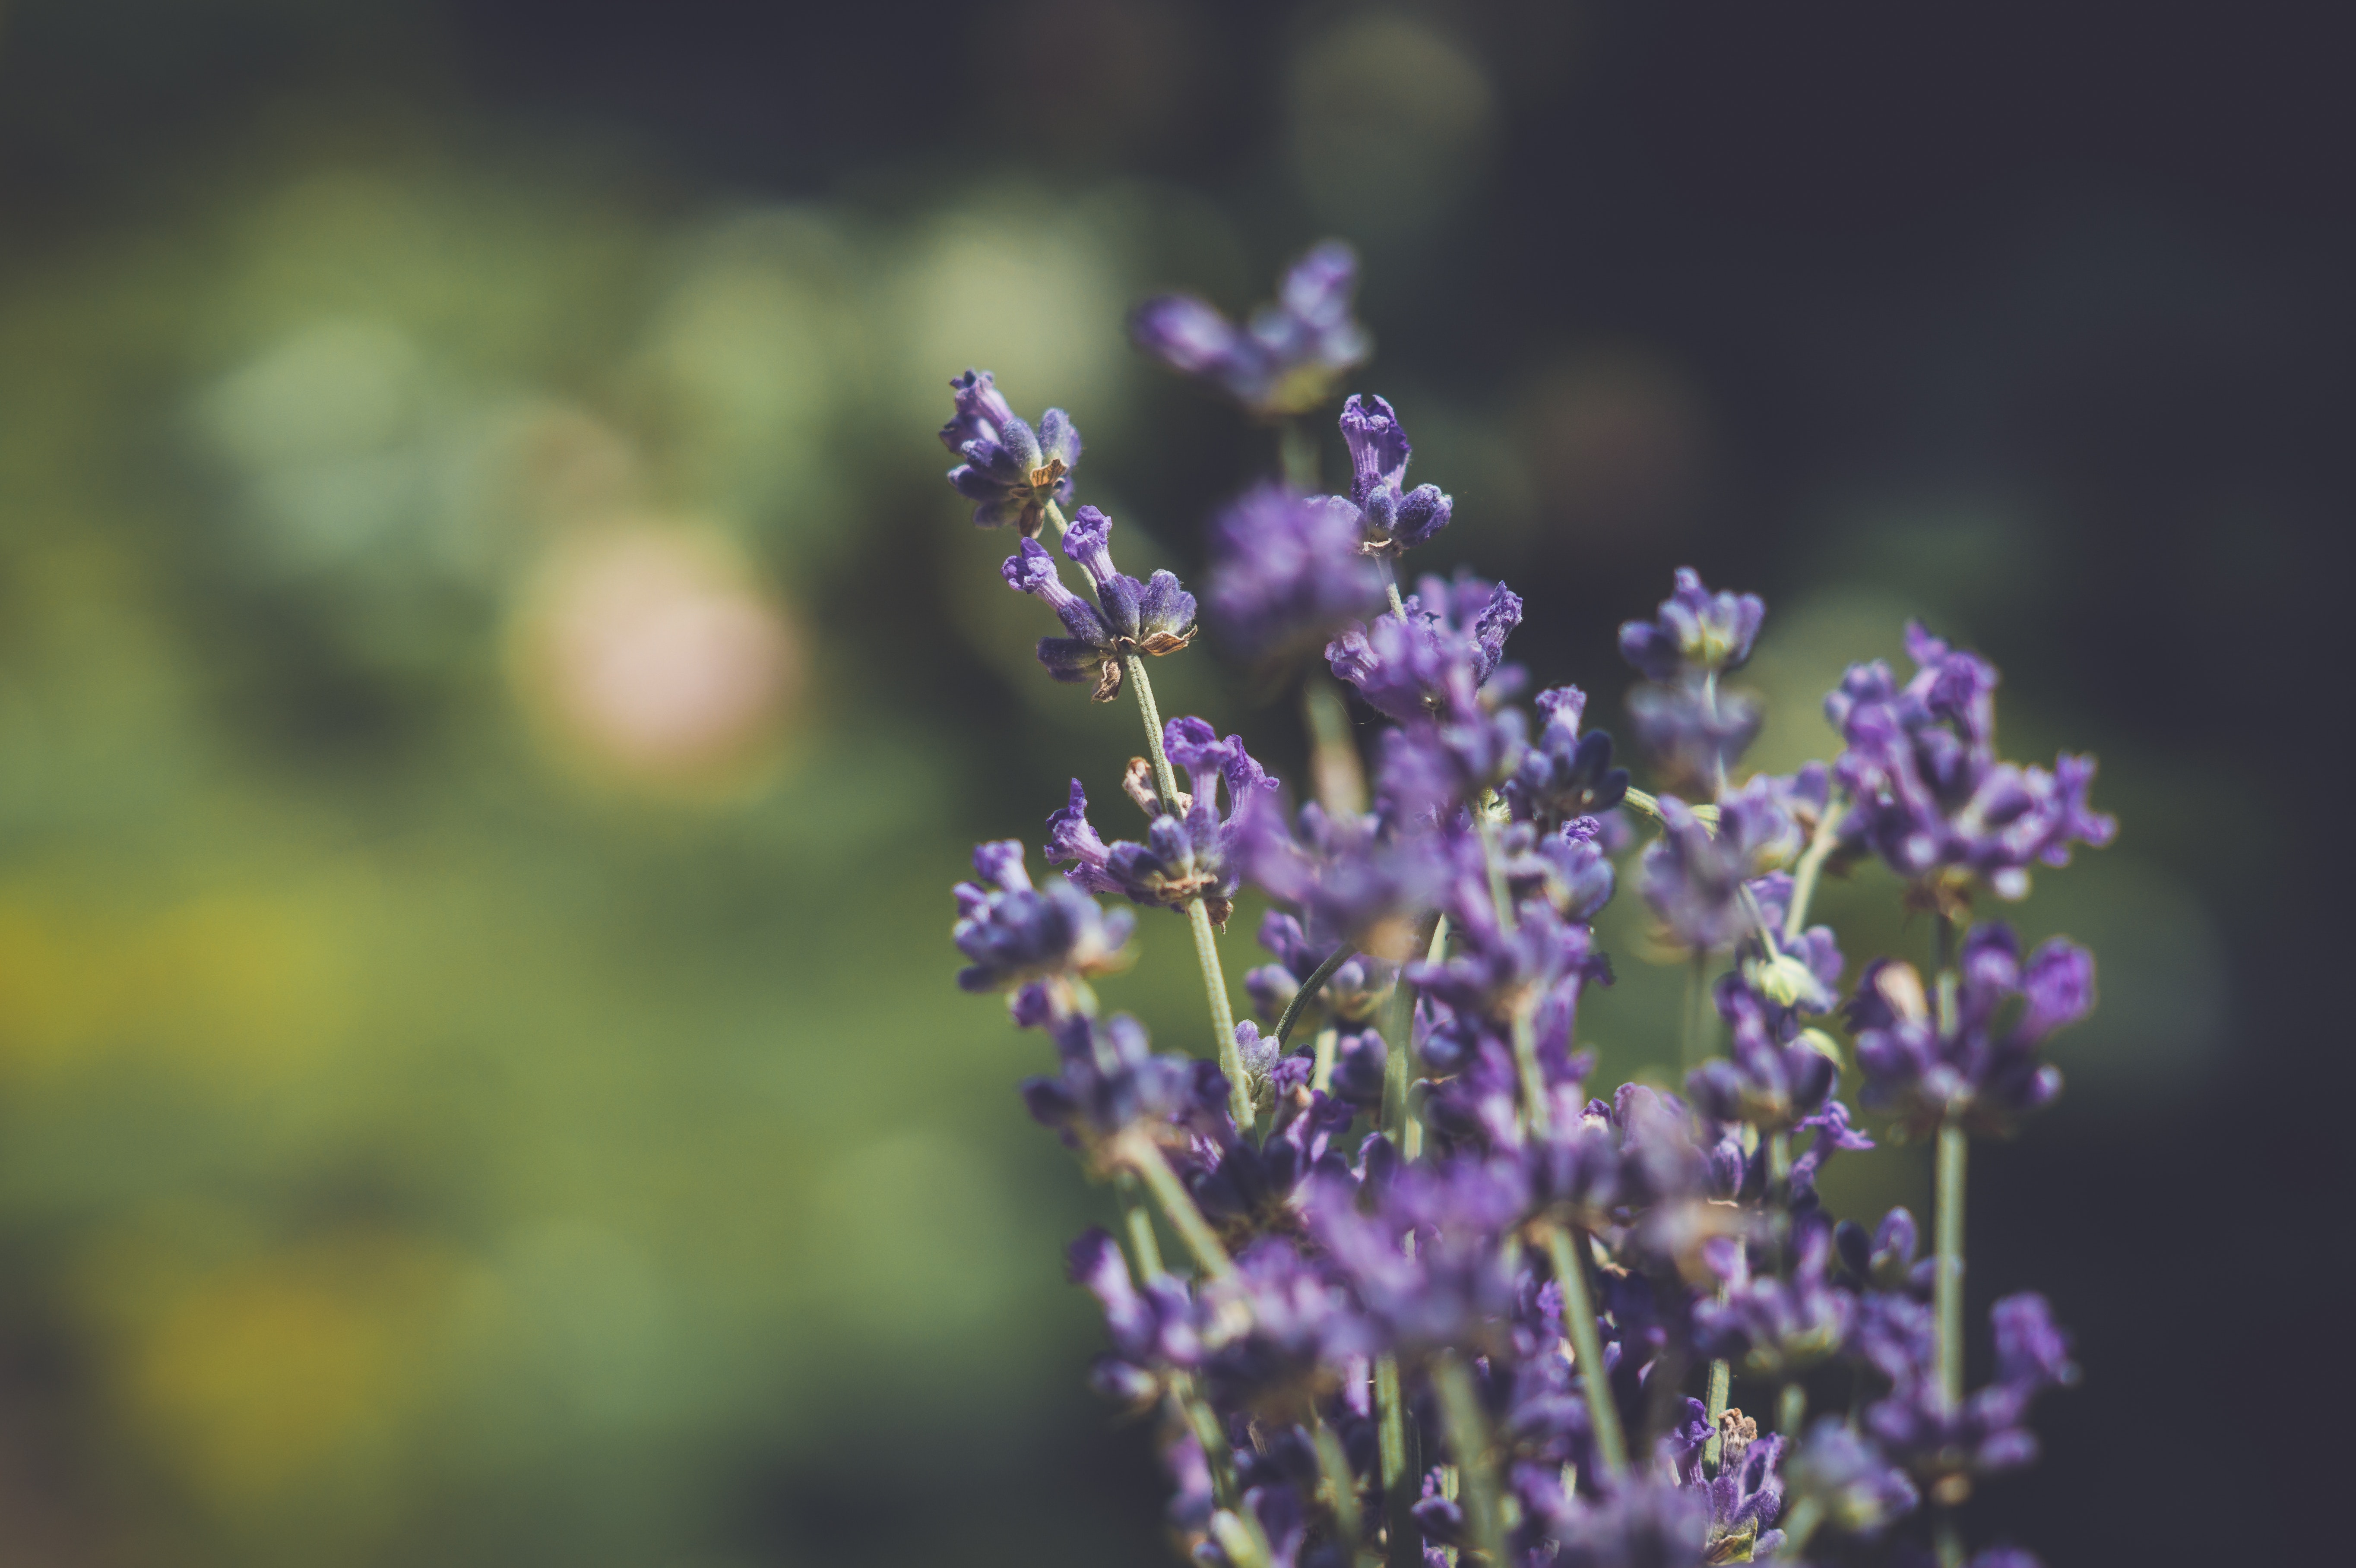
flower, flowering plant, lavender, purple, english lavender, violet, plant, lilac, lavandula dentata, spring, subshrub, nepeta, photography, buddleia, annual plant, violet family, verbena family, wildflower, common sage, perennial plant